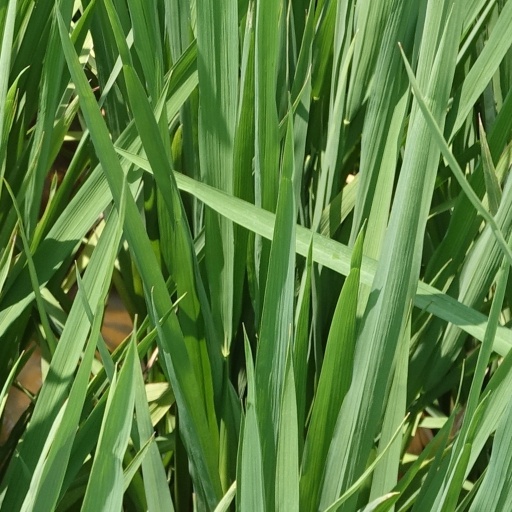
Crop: rice